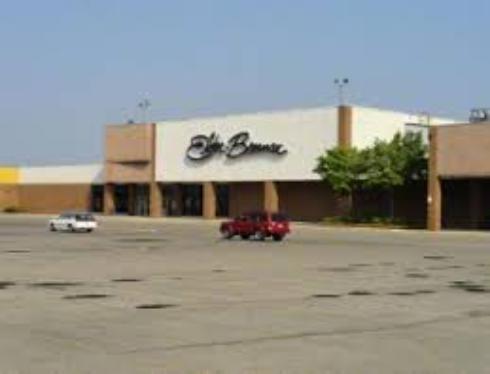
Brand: Elder-Beerman
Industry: Clothes